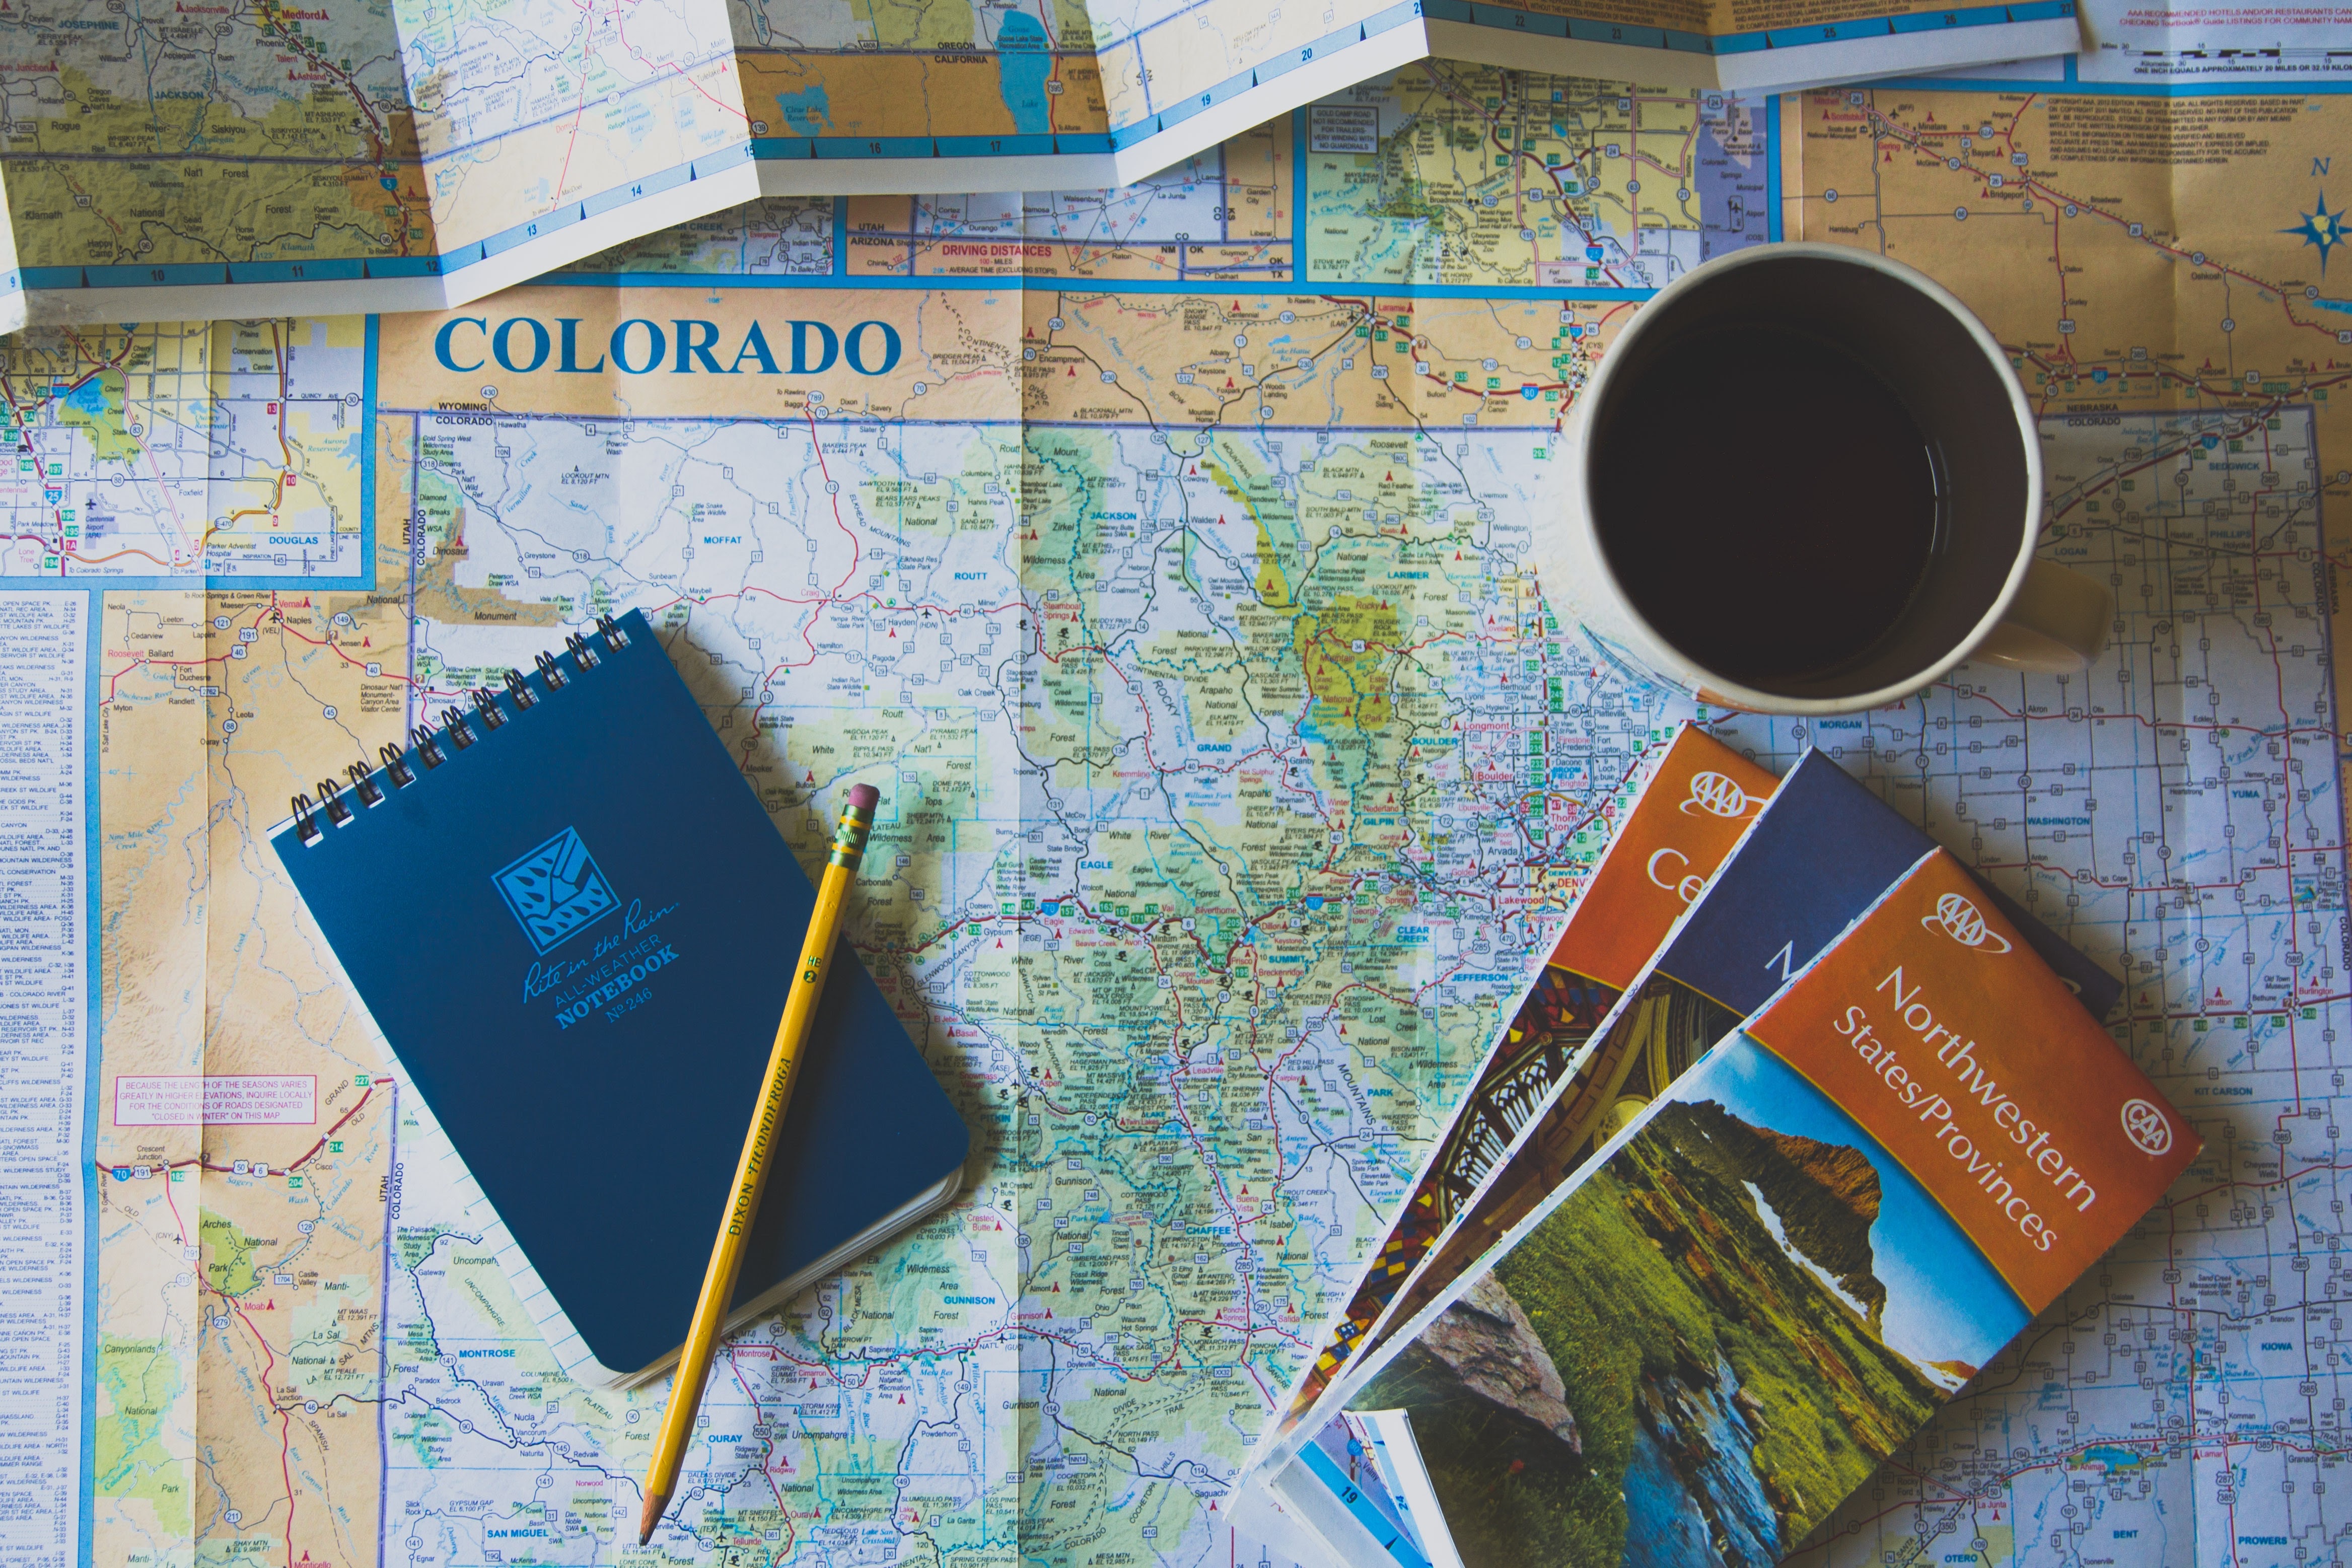
color, art, design